Lockheed Martin

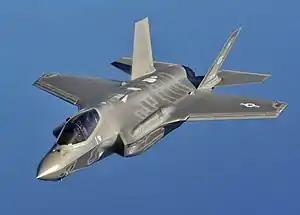
Lockheed Martin's F-35 Lightning II

In March 2014, Lockheed Martin acquired Beontra AG, a provider of integrated planning and demand forecasting tools for airport, planning to expand their business in commercial airport information technology solutions. Also, in March 2014, Lockheed Martin announced its acquisition of Industrial Defender Inc. On June 2, 2014, Lockheed Martin received a Pentagon contract to build a space fence that would track debris, keeping it from damaging satellites and spacecraft.